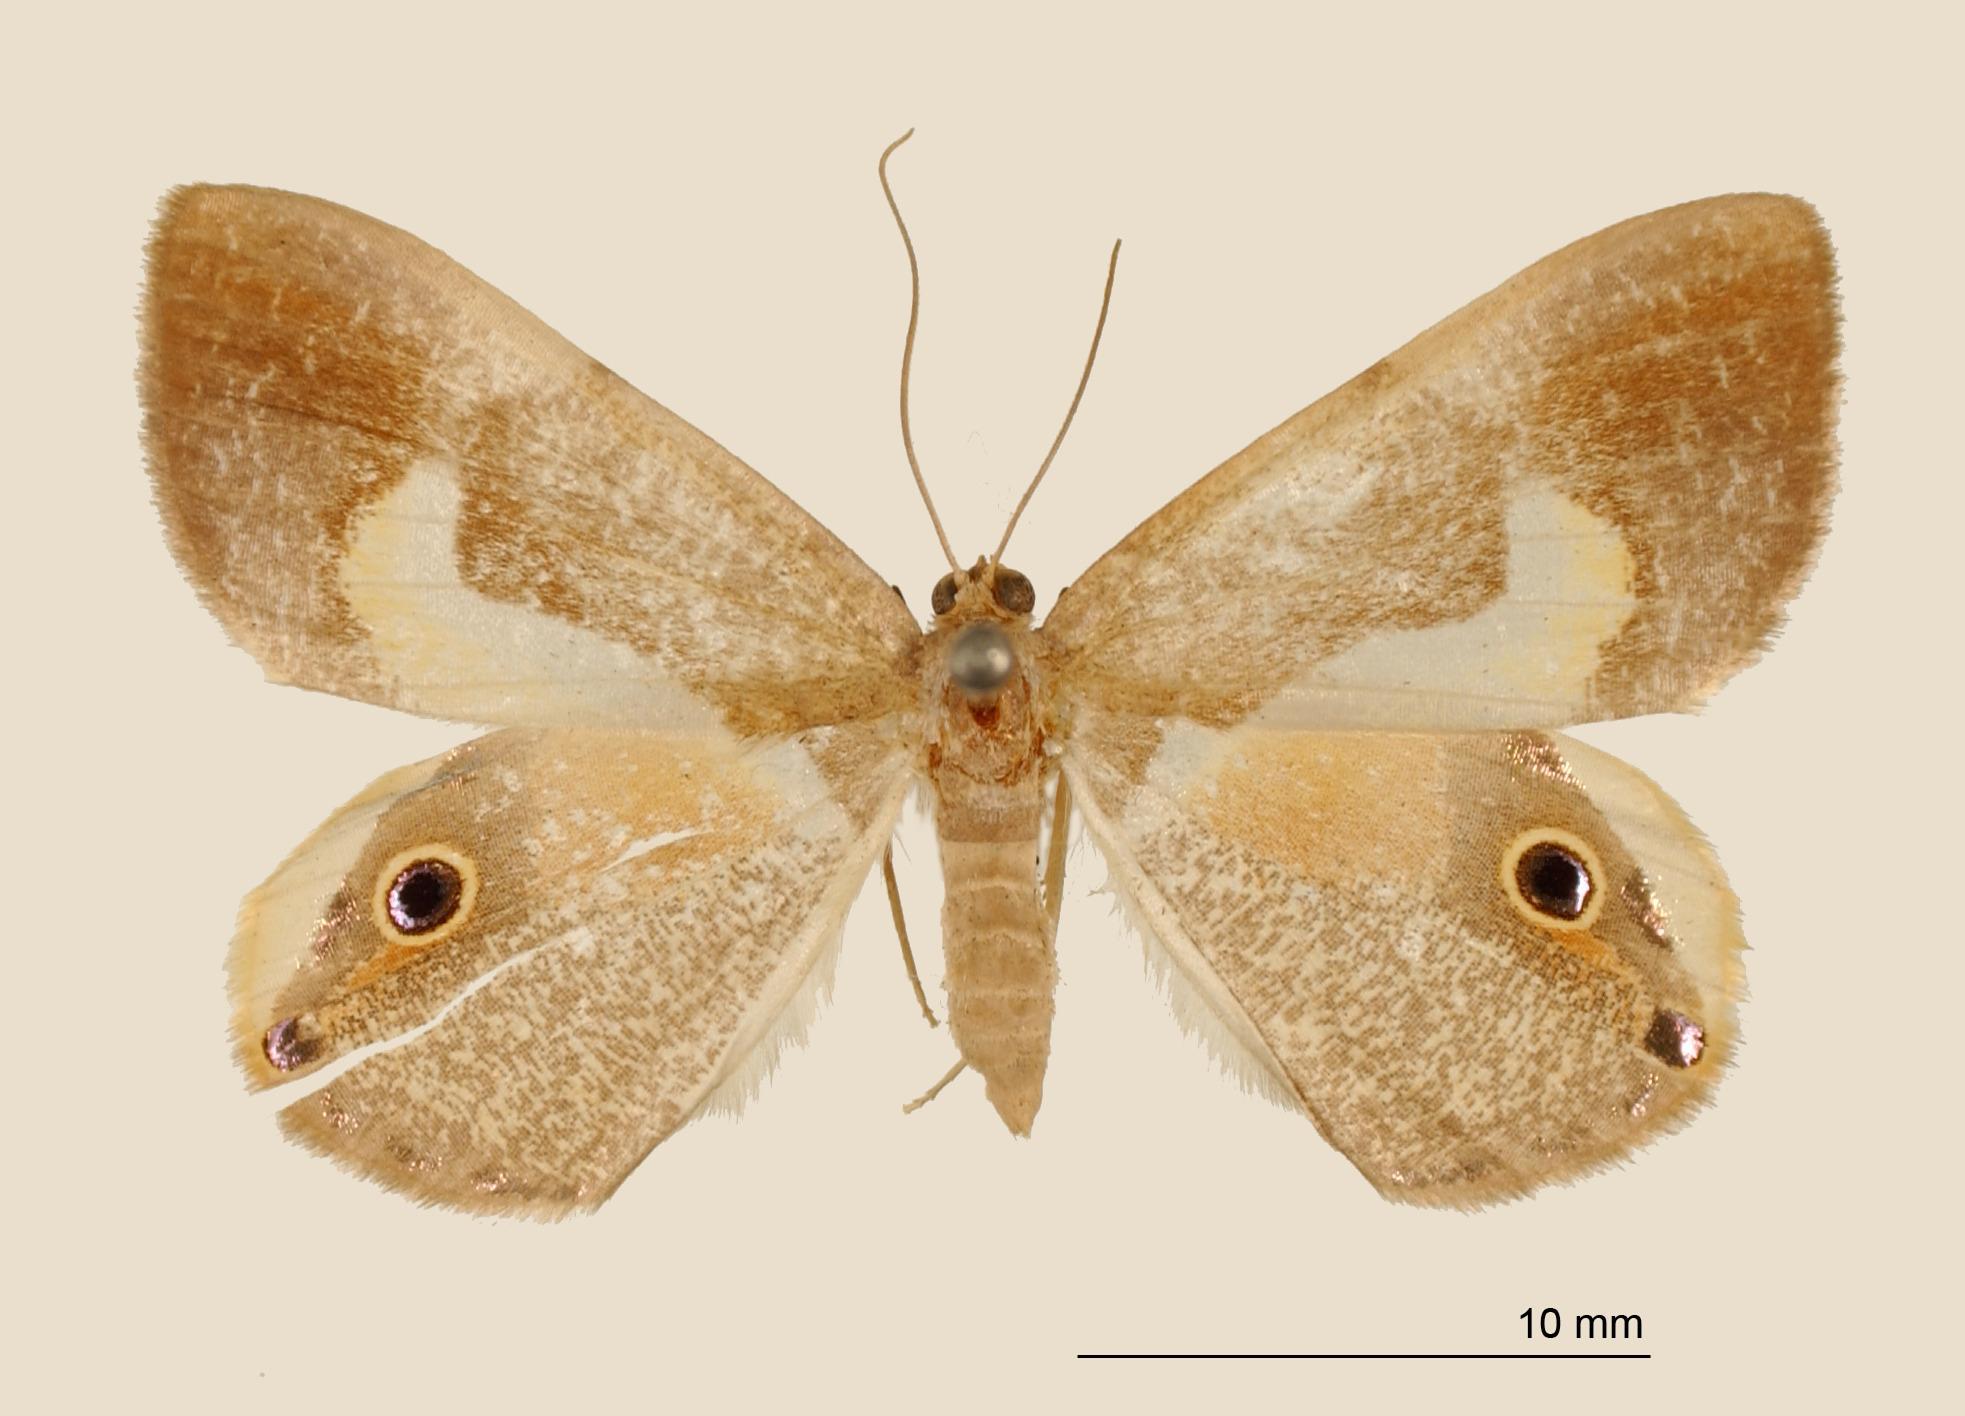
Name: Ophthalmophora uncinata
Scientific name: Ophthalmophora uncinata Schaus, 1912
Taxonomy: Animalia, Arthropoda, Insecta, Lepidoptera, Geometridae, Ennominae
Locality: Tuis, Costa Rica, Costa Rica